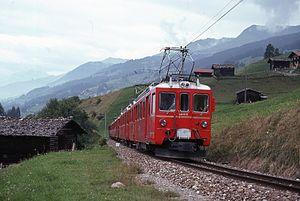
Photo prise dans les années 1980.